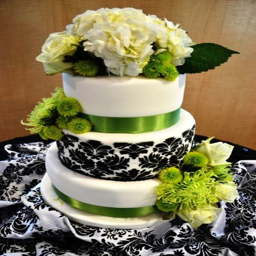
this would look perfect with the green flowers and blue ribbon .